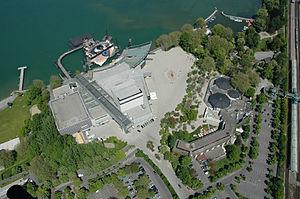
Le festival de Brégence ou festival de Bregenz est un festival culturel qui a lieu tous les étés à Brégence, la capitale de la province autrichienne de Vorarlberg.